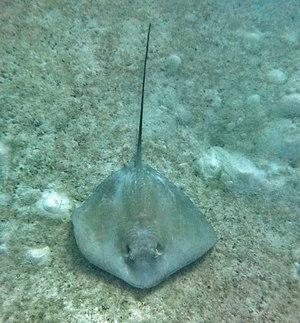
Une Raie de Jenkins (Pateobatis jenkinsii, ex-Himantura) aux Maldives (Fonimagoodhoo, atoll de Baa).
Himantura est un genre de raies que l'on rencontre principalement en Asie, et vivant en eaux douces ou salées.
Les Dasyatidés sont une famille de raies appartenant en fonction des sources aux ordres Myliobatiformes ou Rajiformes.
L'atoll de Baa est un archipel circulaire des Maldives situé dans la division administrative du même nom, et comprenant géographiquement la moitié sud de l'atoll Maalhosmadulu.